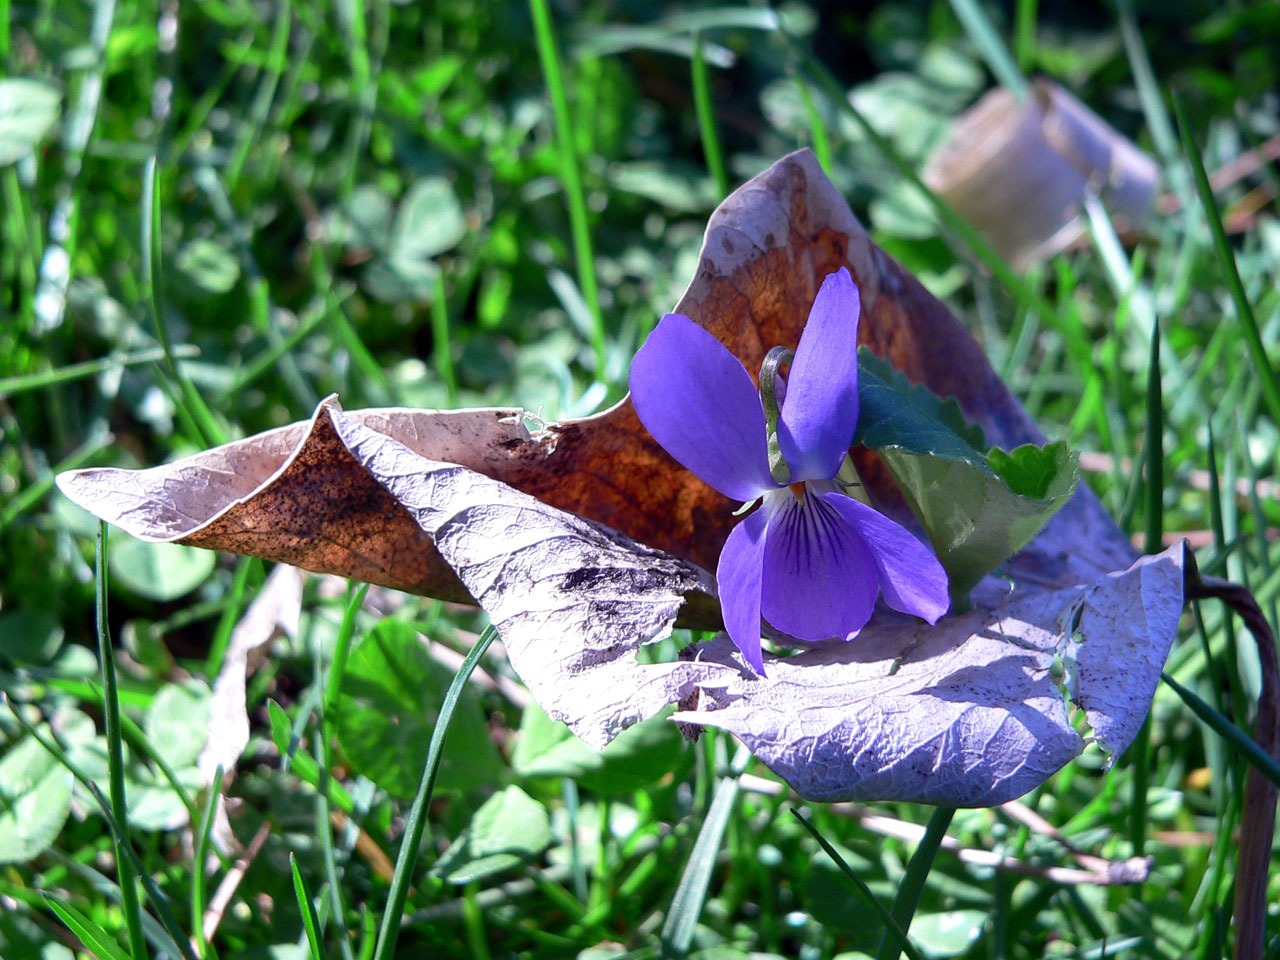
nature, grass, plant, meadow, leaf, flower, purple, bloom, floral, insect, botany, garden, flora, fauna, wildflower, leaves, eye, macro photography, flowering plant, land plant